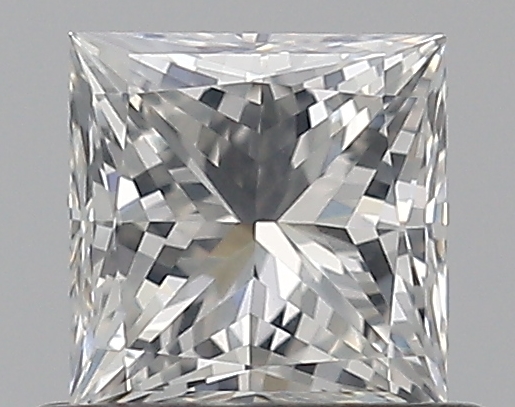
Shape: princess
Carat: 0.6
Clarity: SI1
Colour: H
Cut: VG
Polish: EX
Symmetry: VG
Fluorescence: F
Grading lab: GIA
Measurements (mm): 4.53 x 4.47 x 3.33